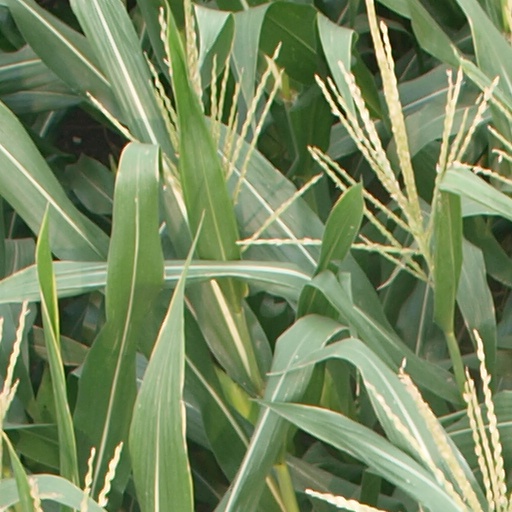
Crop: maize; corn